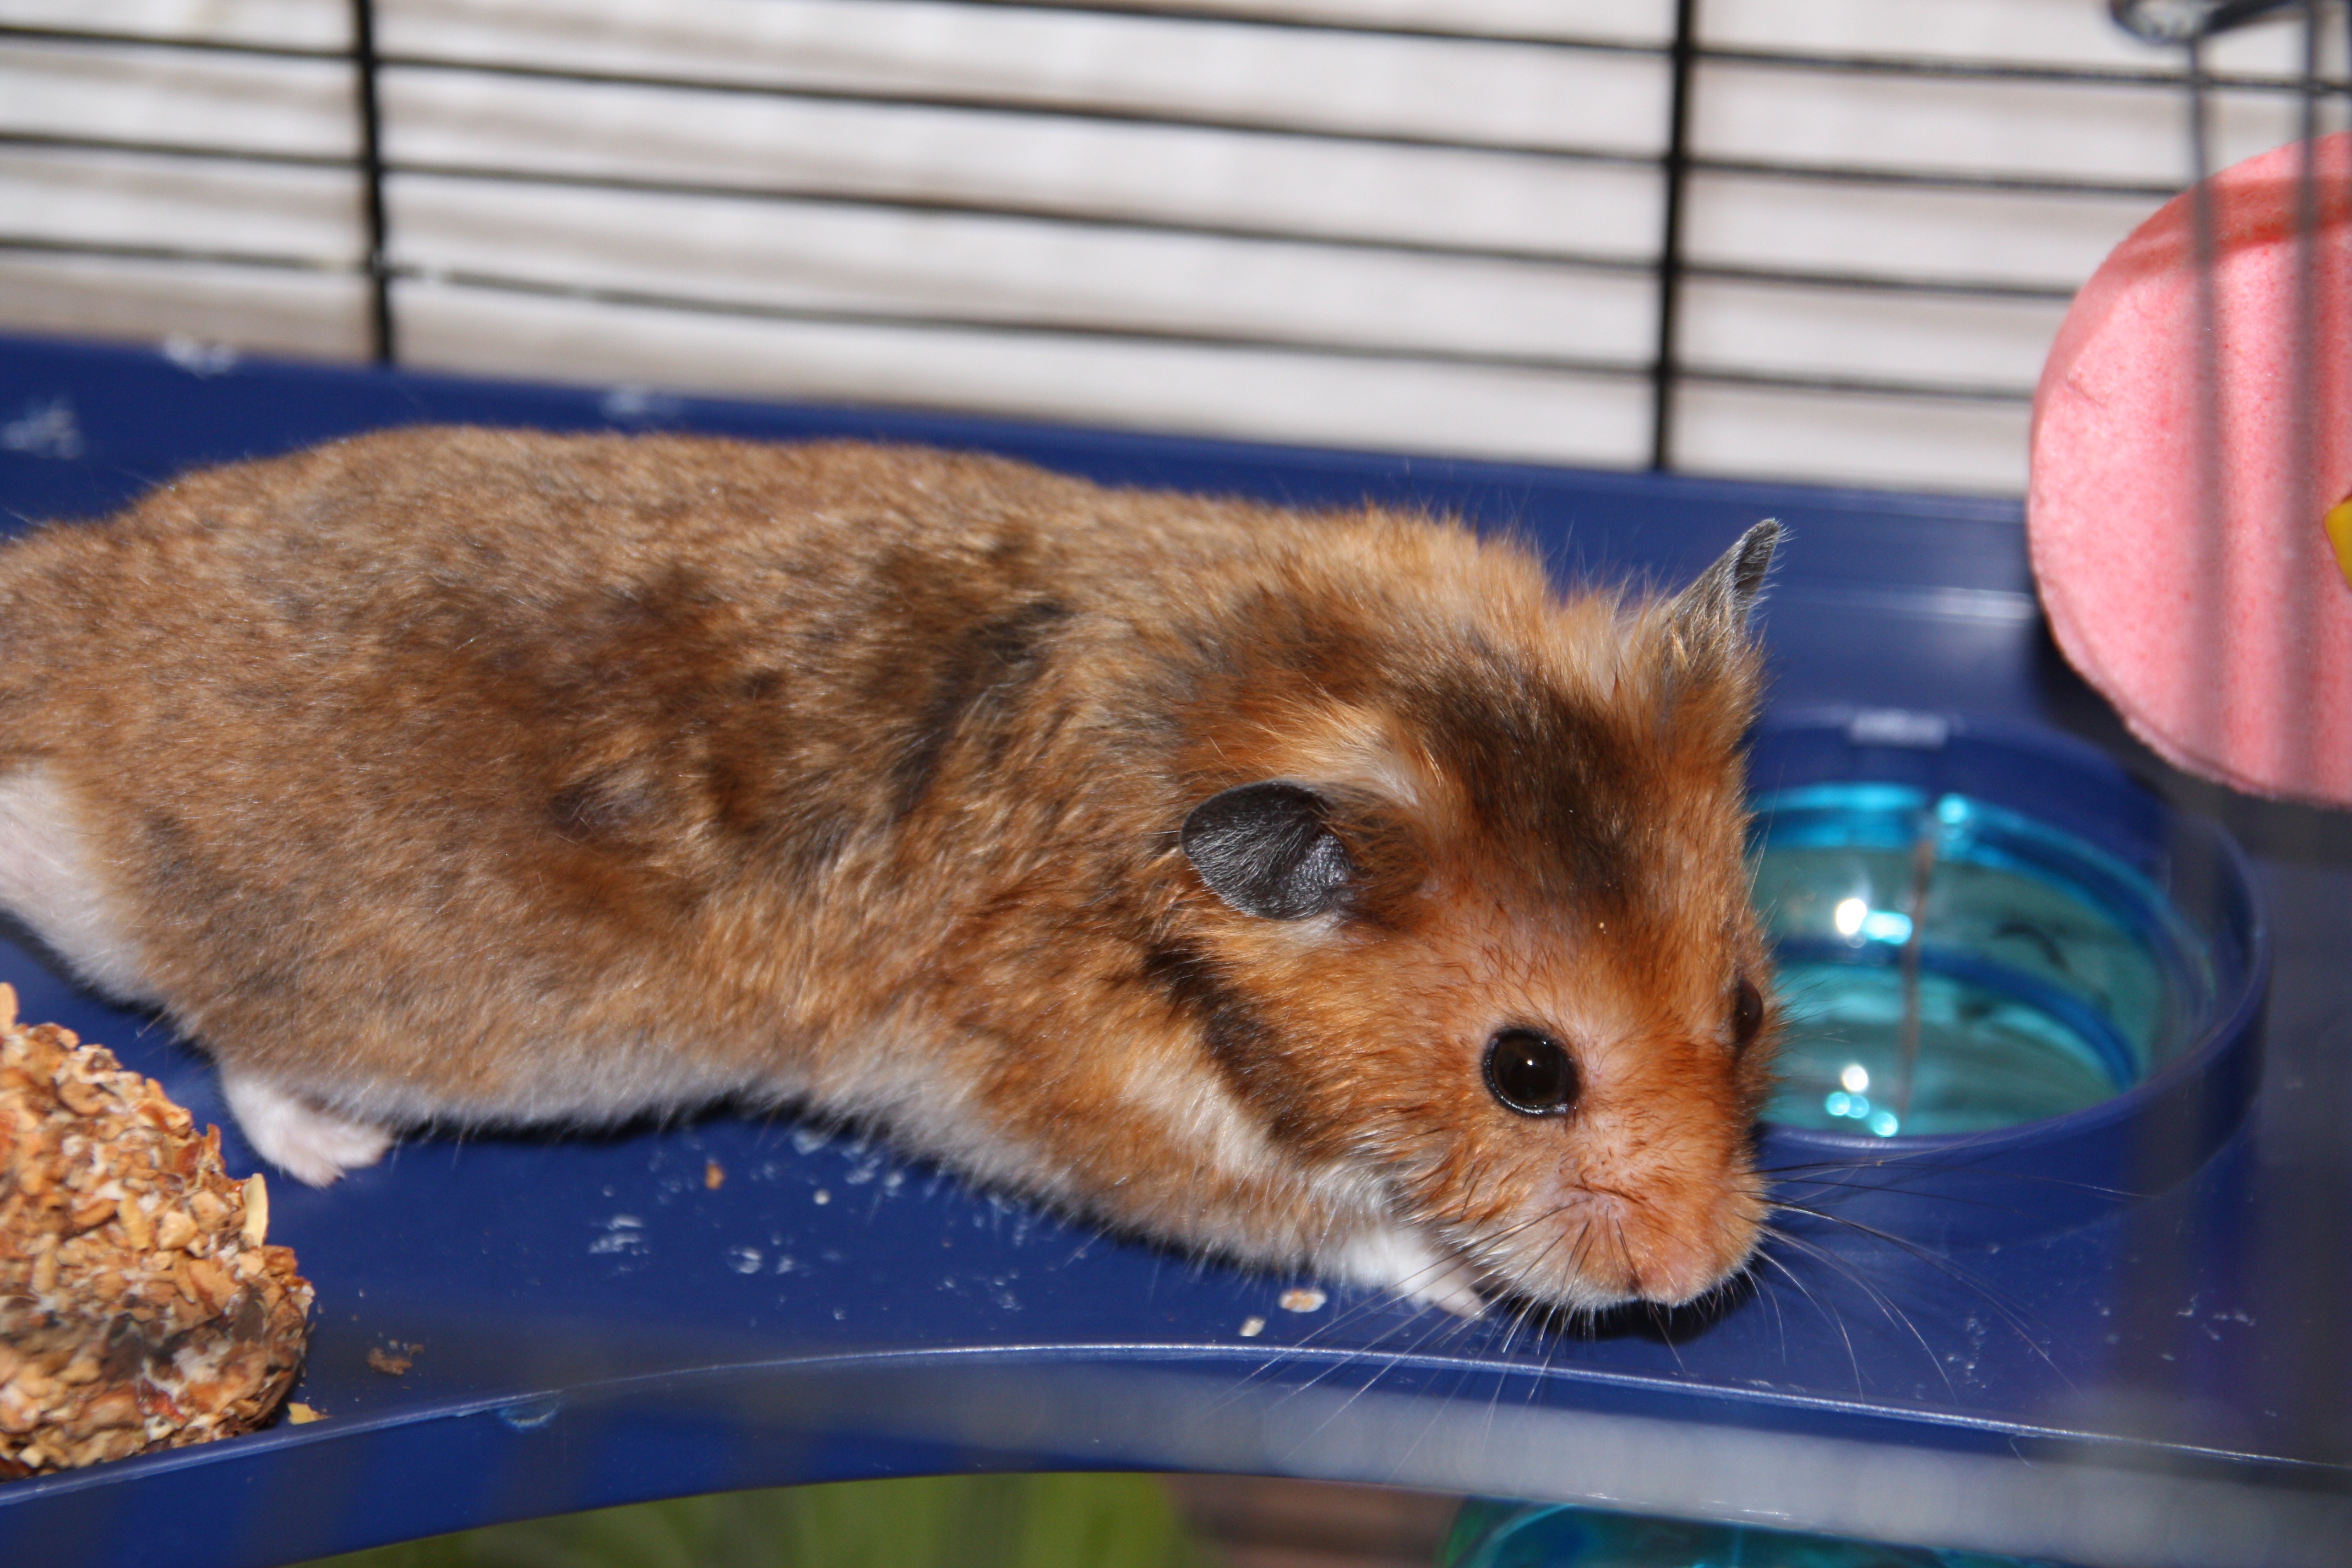
mammal, hamster, rodent, fauna, cage, whiskers, vertebrate, button eyes, gerbil, hamsters, muroidea